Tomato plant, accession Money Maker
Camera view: bottom (45 deg); turntable rotation: 30 degrees
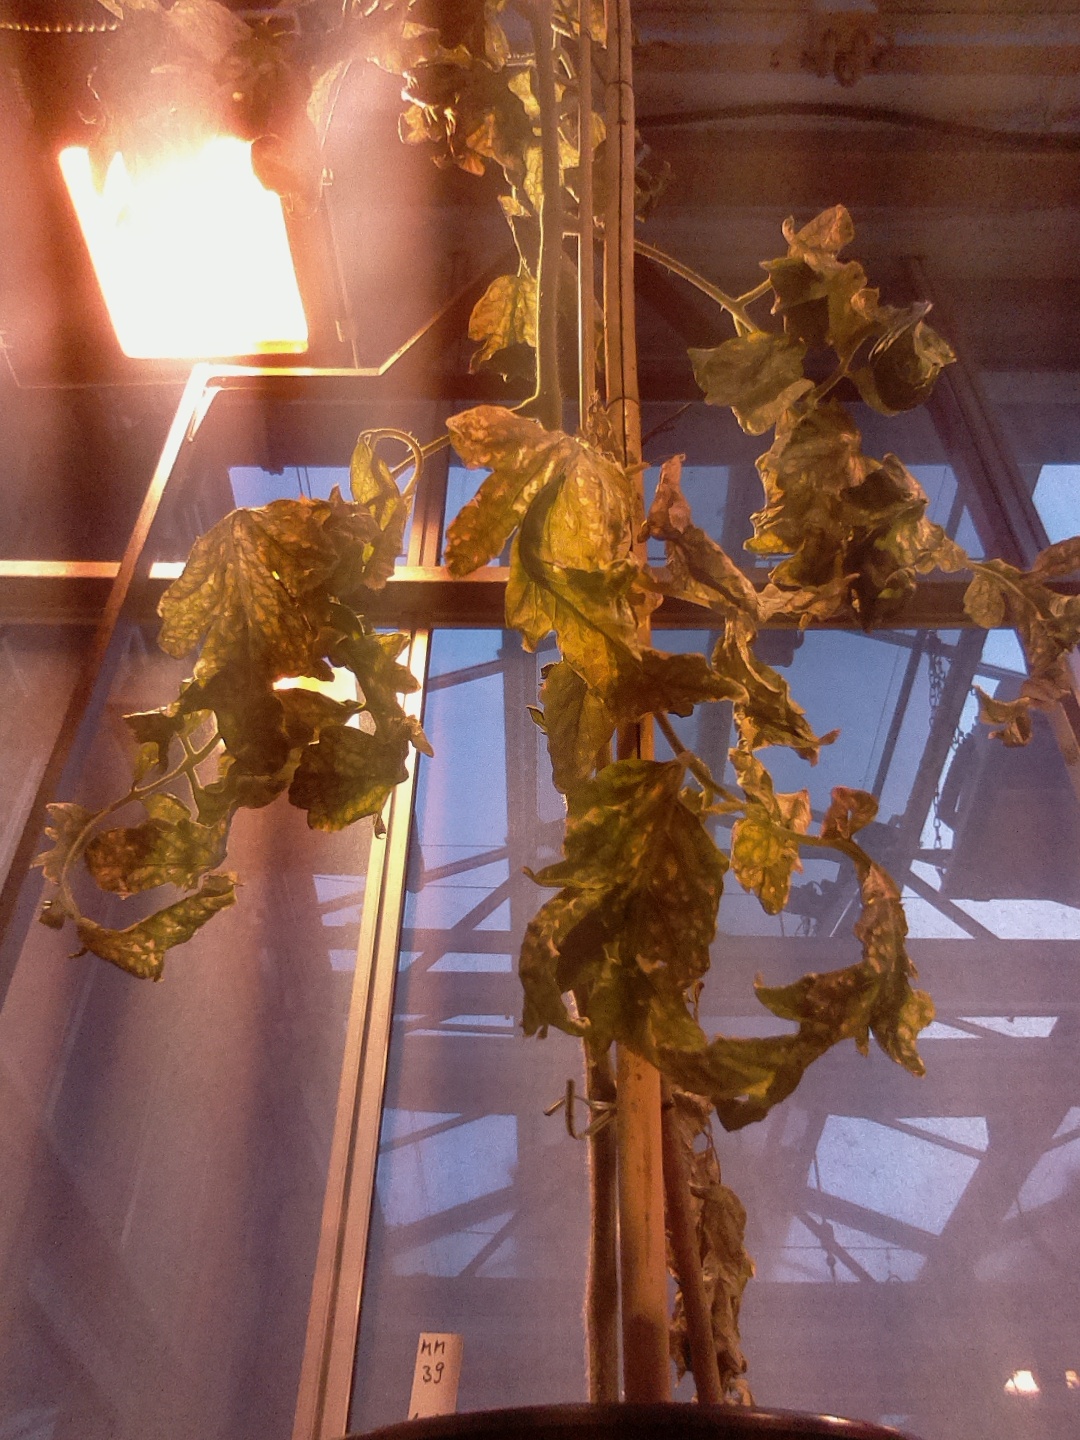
BBCH growth stage 81: 10%-20% of fruits show typical fully ripe color